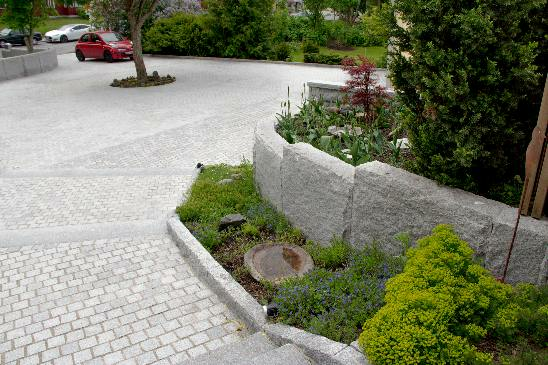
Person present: No